Grenada

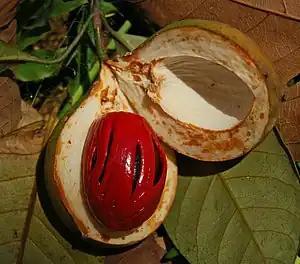
Opened nutmeg fruit, showing the seed and the red aril used for mace.

The climate is tropical: hot and humid in the dry season and cooled by the moderate rainfall in the rainy season. Temperatures range from and are rarely below .